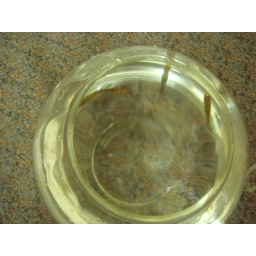
fish in clean water